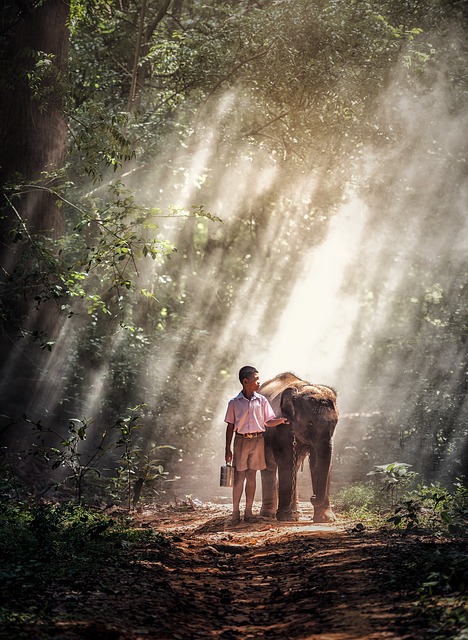
Label: elephant